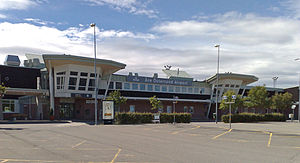
Åre Östersund Lufthavn
Åre Östersund Lufthavn, er placeret på øen Frösön, 11 km vest for Östersund og 94 km øst for centrum af Åre, Jämtland i Sverige. I 2009 ekspederede den 330.869 passagerer og 2.911 landinger.